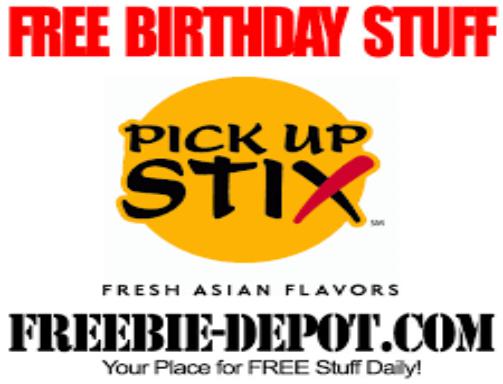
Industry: Food